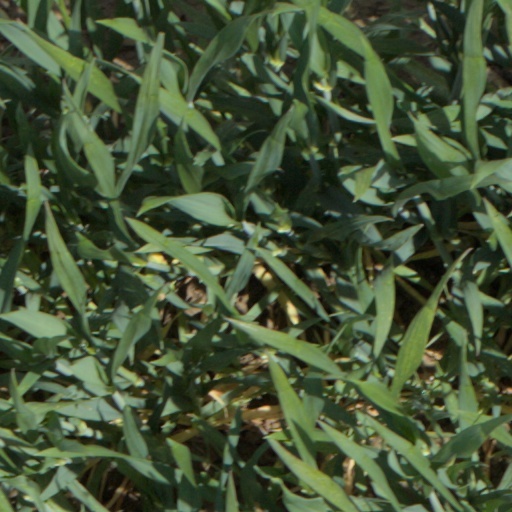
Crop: wheat